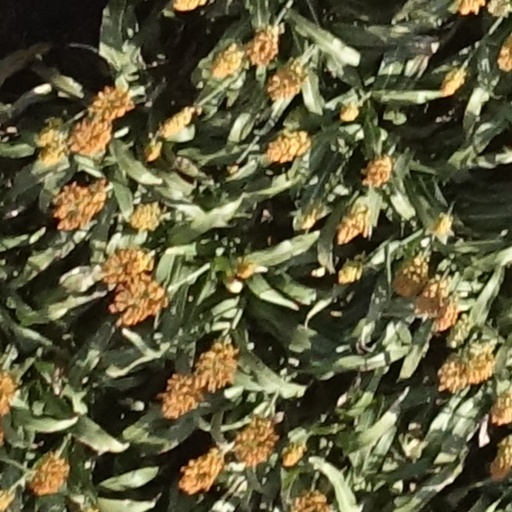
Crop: sorghum